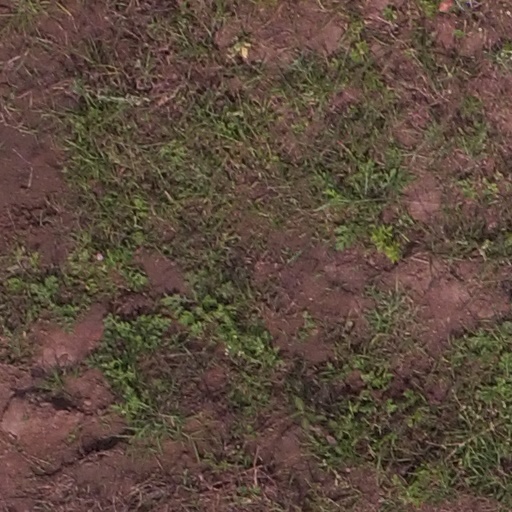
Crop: maize; corn